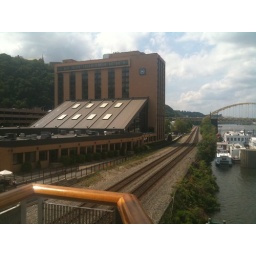
View from the platform overlooking the boat dock on the river in Pittsburgh. Downtown Pittsburgh is across the river.